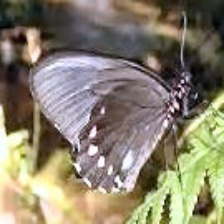
Species: BLUE SPOTTED CROW
Butterfly family (ImageNet category): monarch